Budderoo National Park

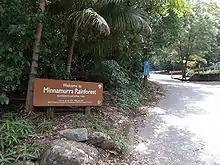
Minnamurra Rainforest entrance to the national park.

The National Parks & Wildlife Service managed park is best known for the timber boardwalk through the Minnamurra rainforest. The park features waterfalls, picnic and barbecue areas, and a visitors centre.